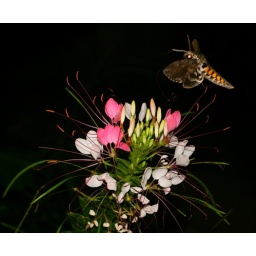
moth-in-flight hovers near a pink flower